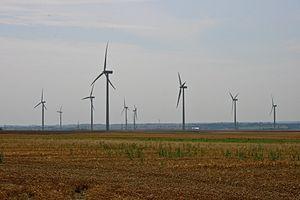
L' énergie éolienne en Pologne est devenue une source d'énergie importante : l'éolien produisait 7,6 % de l'électricité du pays en 2018 et couvrait 8,1 % de la consommation électrique polonaise sur la période de mi-2017 à mi-2018, et sa progression a été très rapide, la production ayant été décuplée entre 2005 et 2018.